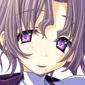
Portrait style: Anime Portrait